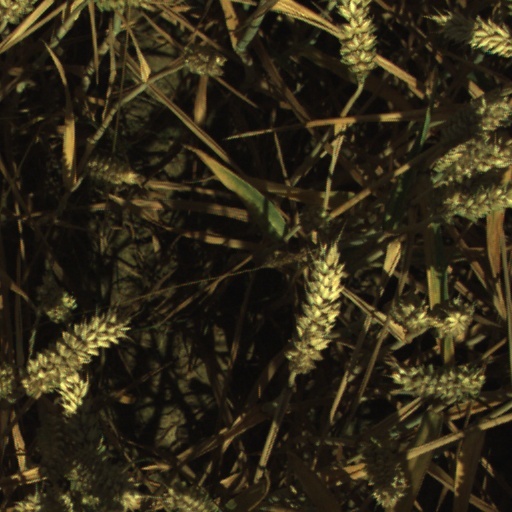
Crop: wheat